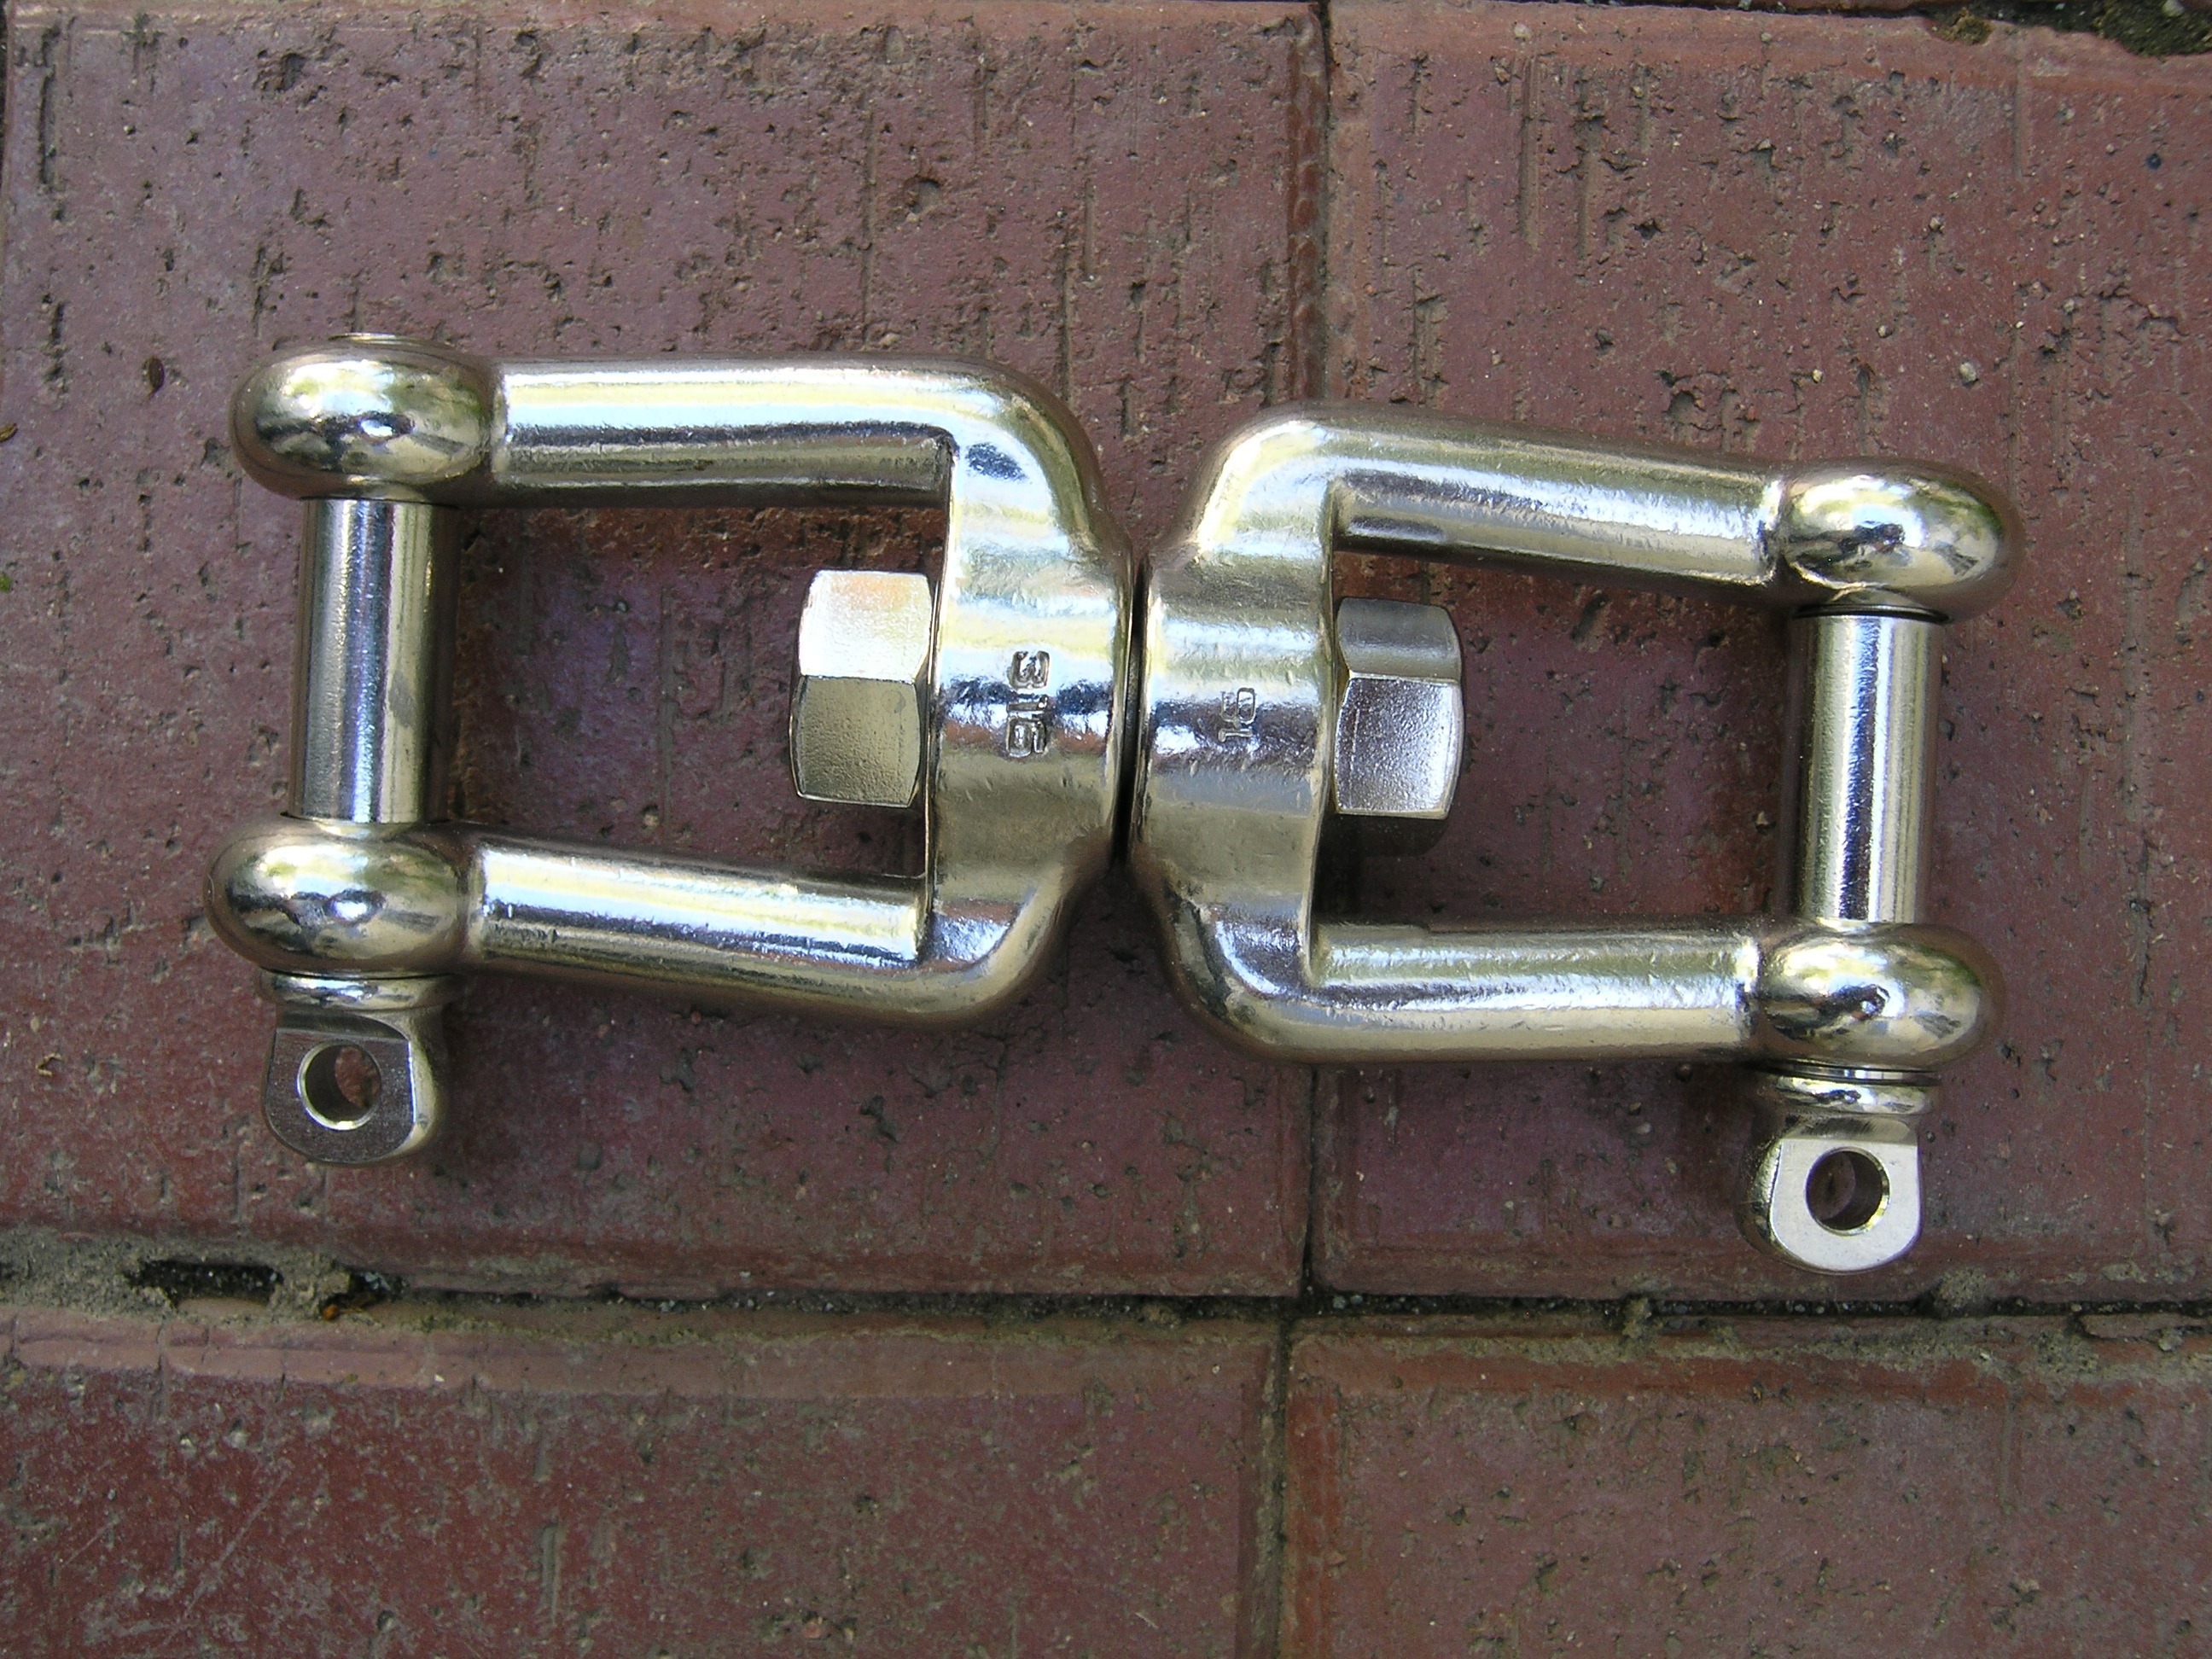
wheel, tool, construction, repair, equipment, industry, bumper, mechanical, build, hardware, diy, fix, metallic, buckle, attached, automotive exterior, jaw swivel, marine swivel, stainless steal, assembley